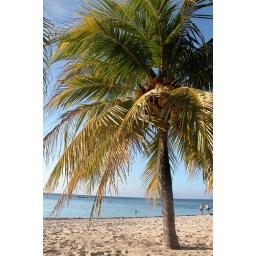
Palm tree on the beach in Honduras